Operation Karez

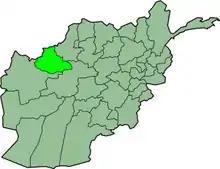
Afghanistan map

Operation Karez was a military operation between May 13–23, 2008 involving Norwegian and German ISAF and Afghan government forces against the Taliban as part of the war in Afghanistan. Their objective was to eliminate the presence of Taliban insurgents who had regrouped in the area in the aftermath of Operation Harekate Yolo in late 2007.